2024 Buckle Up South Carolina 200

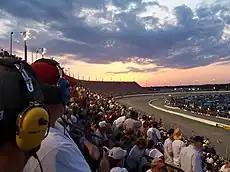
Darlington Raceway, the circuit where the race will be held.

Darlington Raceway is a race track built for NASCAR racing located near Darlington, South Carolina. It is nicknamed "The Lady in Black" and "The Track Too Tough to Tame" by many NASCAR fans and drivers and advertised as "A NASCAR Tradition." It is of a unique, somewhat egg-shaped design, an oval with the ends of very different configurations, a condition which supposedly arose from the proximity of one end of the track to a minnow pond the owner refused to relocate. This situation makes it very challenging for the crews to set up their cars' handling in a way that is effective at both ends.